Kitahiyama, Hokkaido

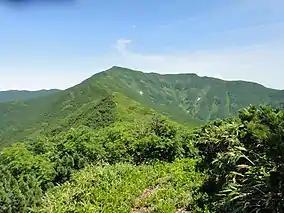

As of 2004, the town had an estimated population of 5,908 and a density of 15.59 persons per km. The total area was 379.03 km.